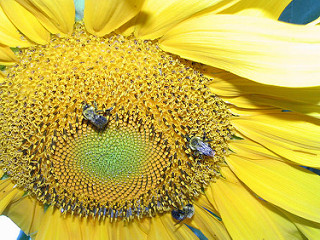
Flower: sunflower